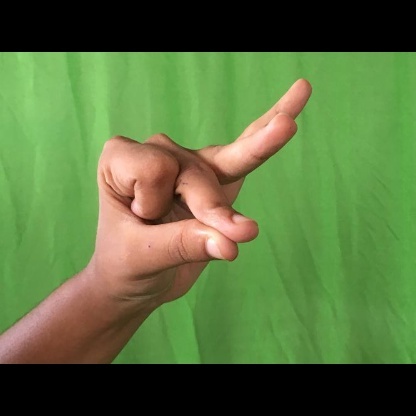
Mudra: Bramaram